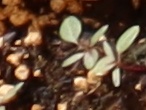
Label: Redroot Pigweed